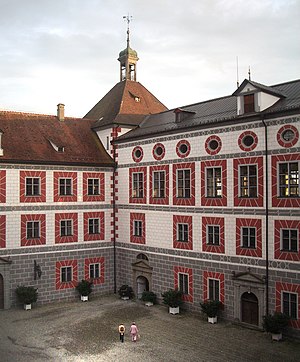
Schloss Wolfegg / Bygningen
Slotsgården på Schloss Wolfegg (2005).
Schloss Wolfegg er et renæssance-slot ved siden af byen Wolfegg i Oberschwaben. Slottet er hovedsæde for huset Waldburg-Wolfegg, som stadig ejer det. Slottet er berømt for sin historiske samling af litteratur som bl.a. Waldseemüllerkortet og Hausbuch.